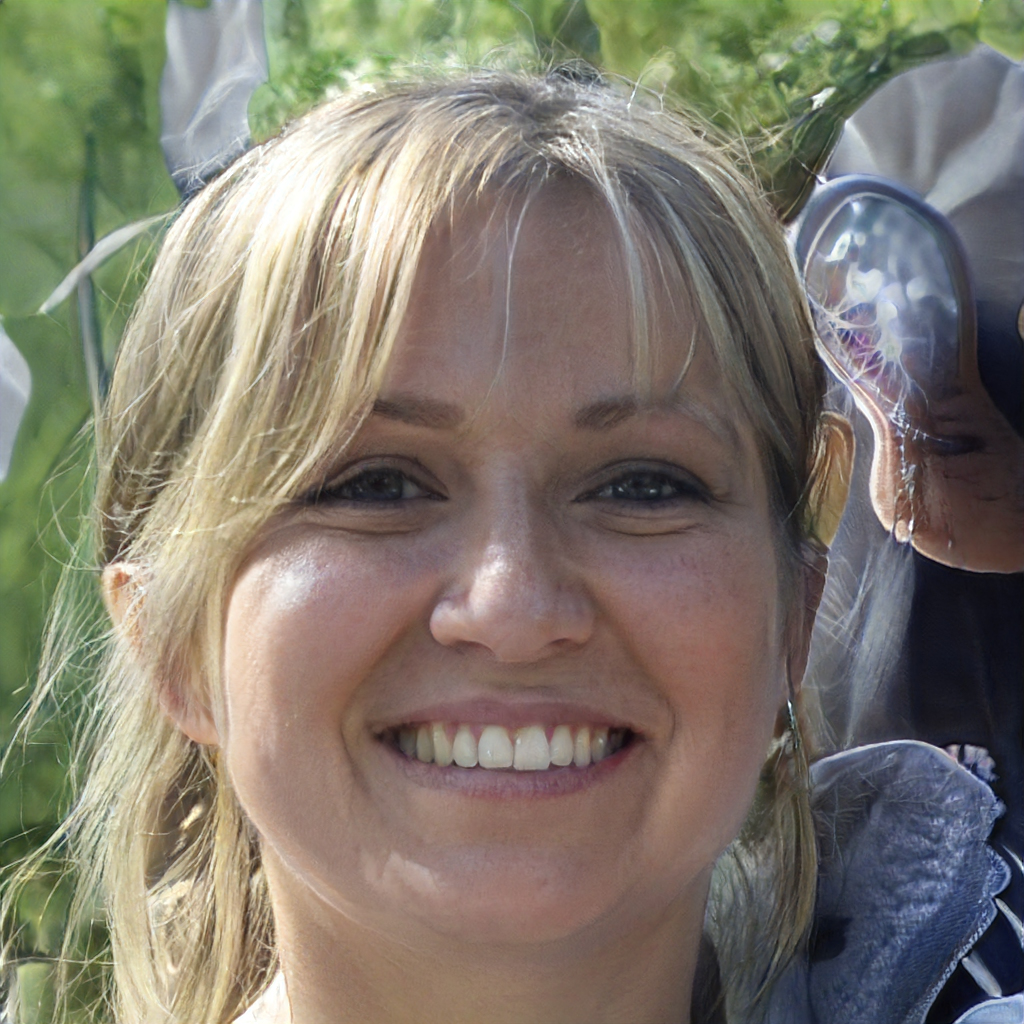
Label: No Watermark